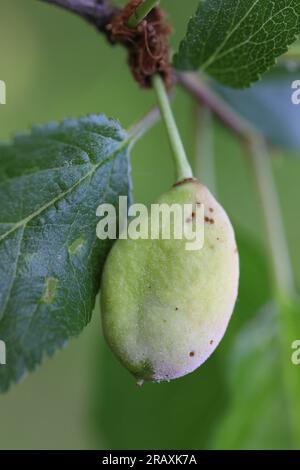
Plant: Plum
Disease: plum pocket disease